Russell Doolittle

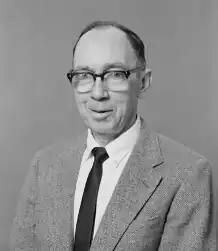
Department of Chemistry and Biochemistry, UC San Diego

Russell F. Doolittle (January 10, 1931 – October 11, 2019) was an American biochemist who taught at the University of California, San Diego (UCSD). Described as a "world-renowned evolutionary biologist", Doolittle's research primarily focused on the structure and evolution of proteins. Highlights of Doolittle's decades of research include his role in co-developing the hydropathy index and determining the structure of fibrinogen.